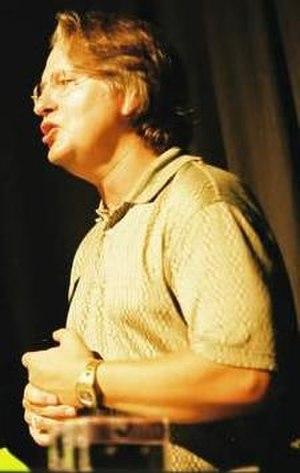
Le cyberpunk est un genre de la science-fiction très apparenté à la dystopie et à la hard science-fiction. Il met souvent en scène un futur proche, avec une société technologiquement avancée.